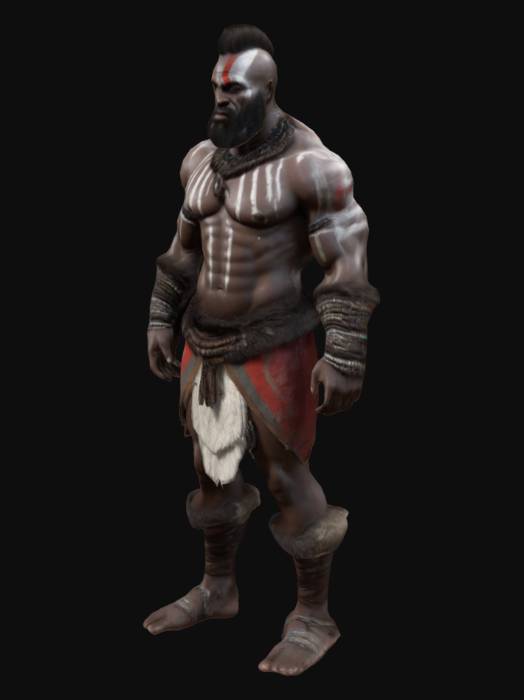
미적 점수 (1~10점): 8